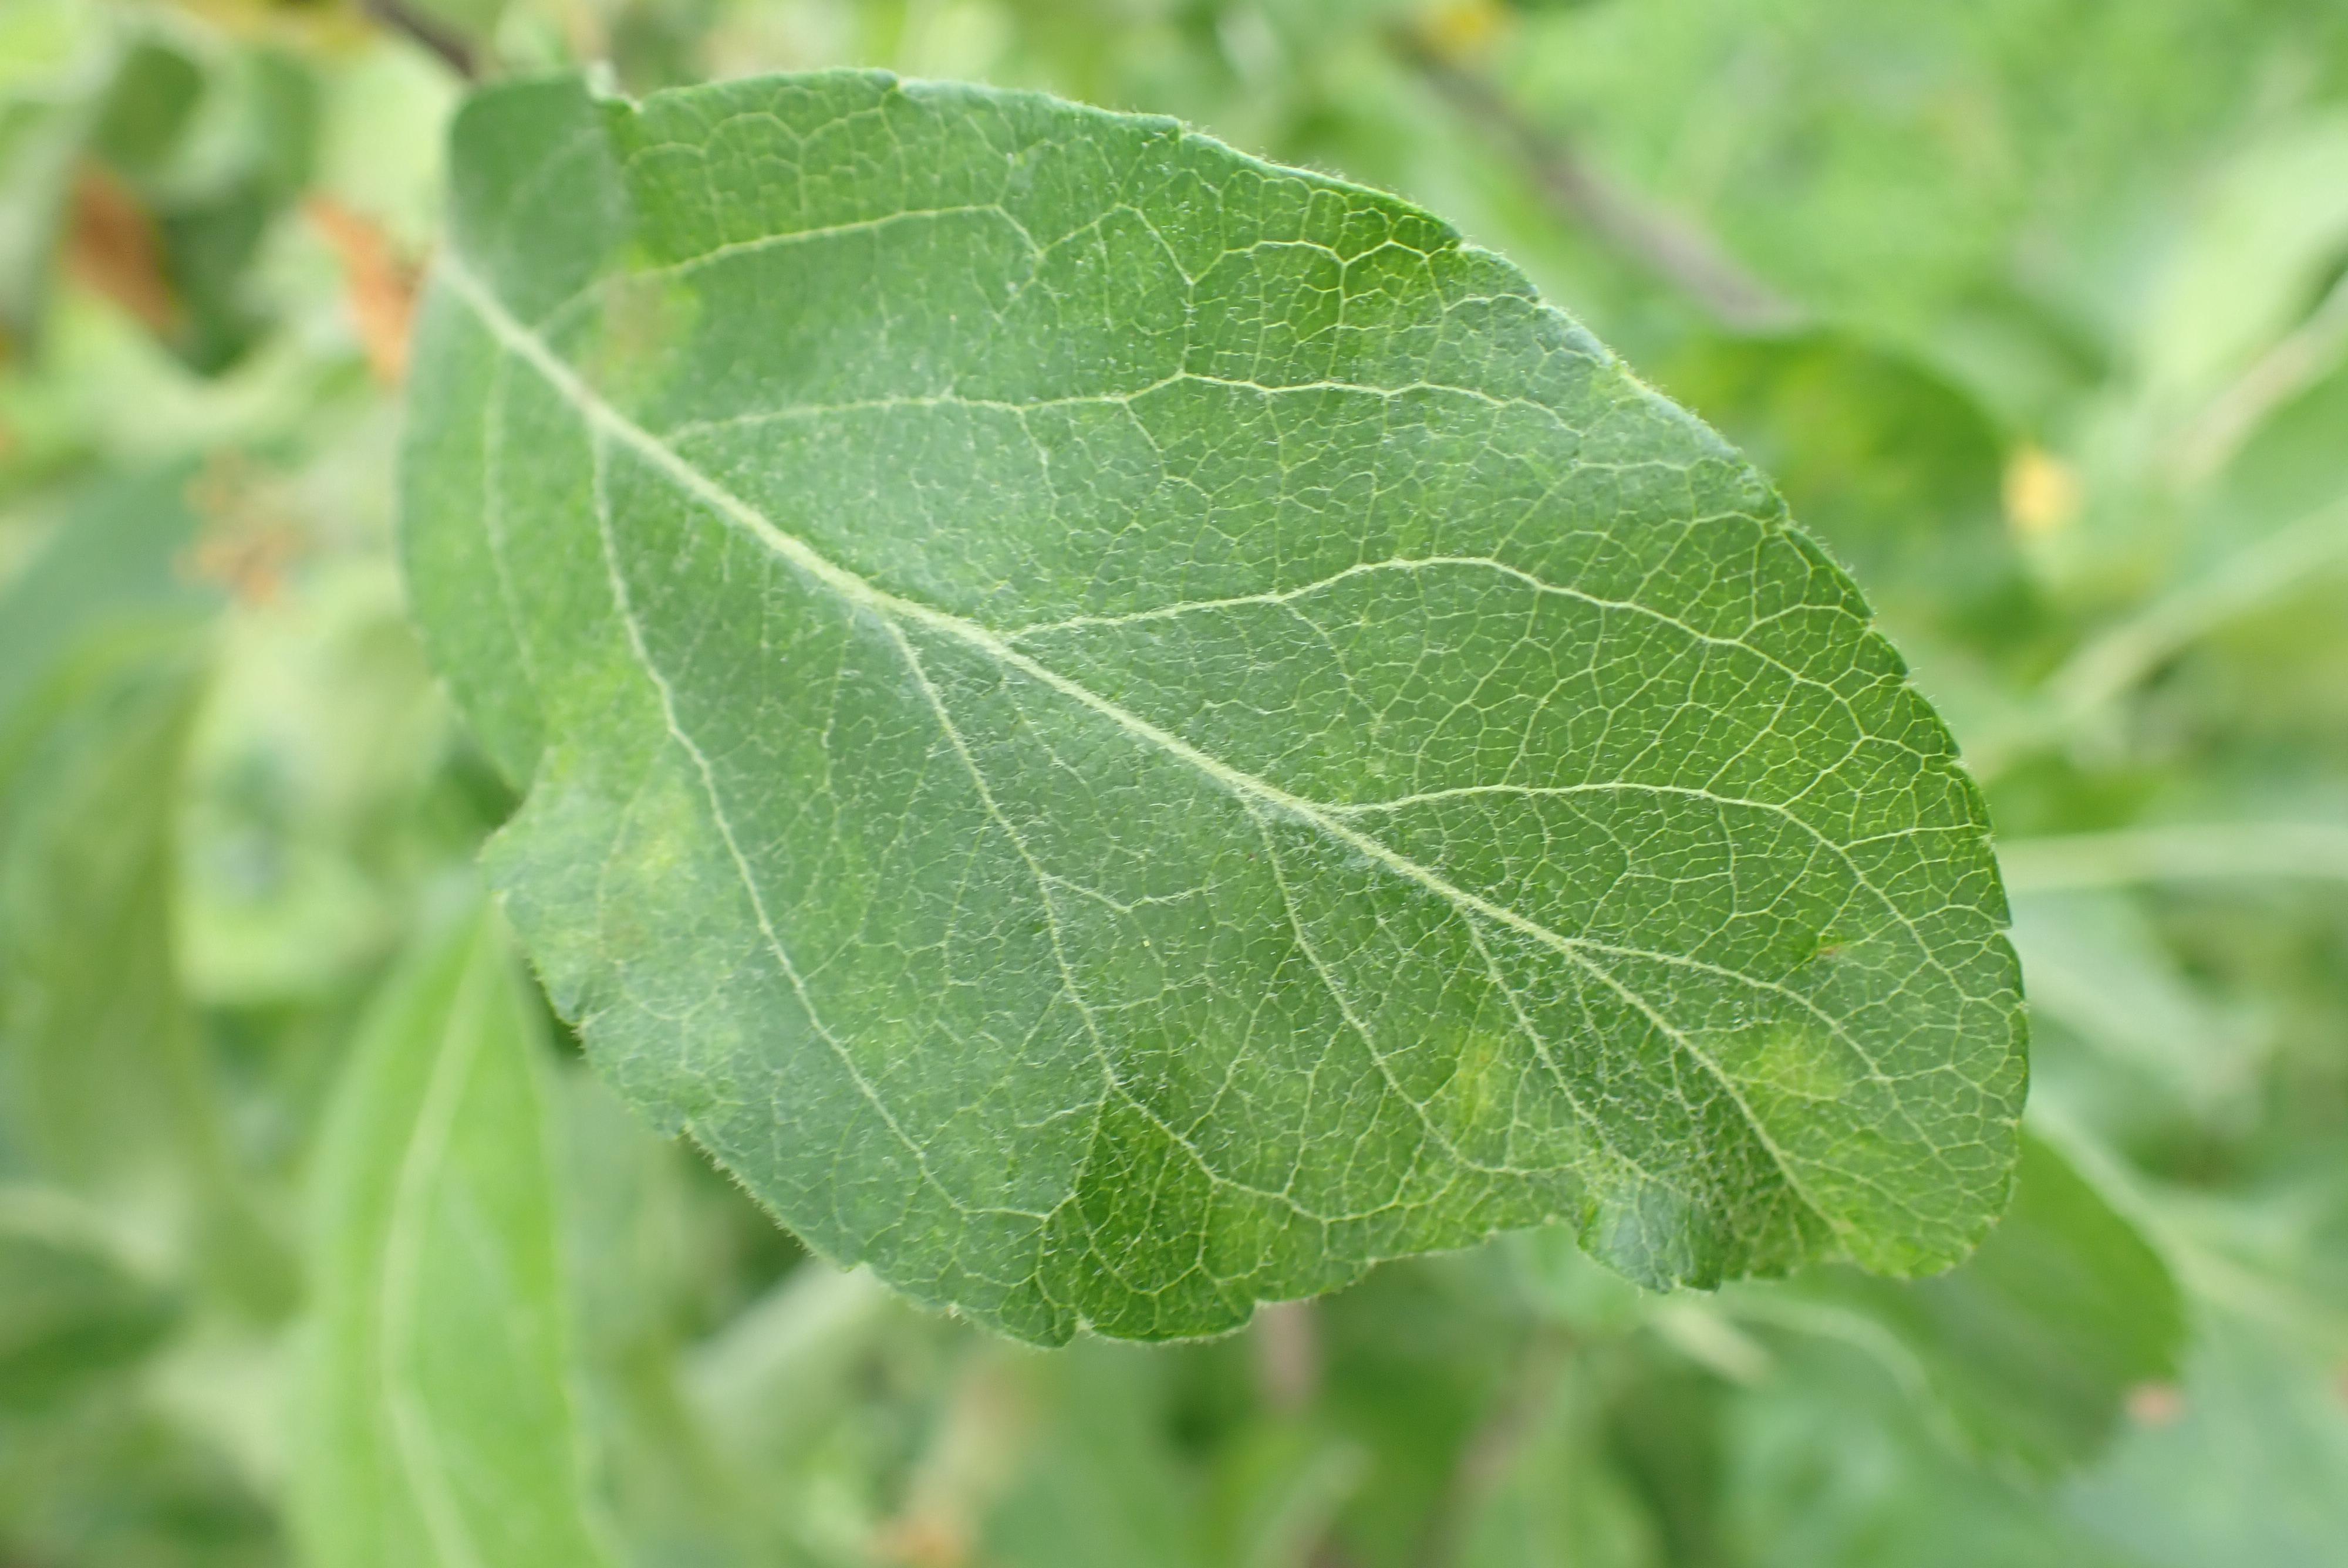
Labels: scab